Bharadwaj (composer)

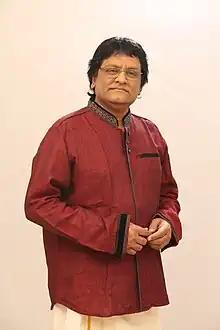

Bharadwaj is an Indian music composer and singer-songwriter, who is predominantly known for his work in Tamil cinema. He was a recipient of the Kalaimamani Award in 2008 from the Tamil Nadu State Government.